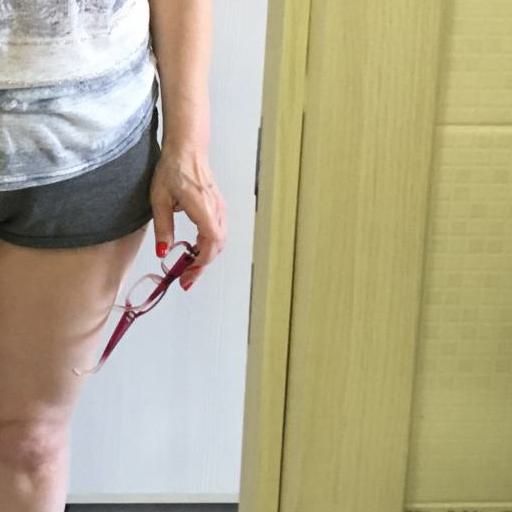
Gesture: no_gesture